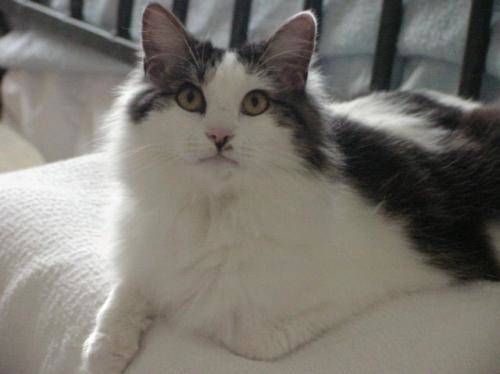
Label: cat